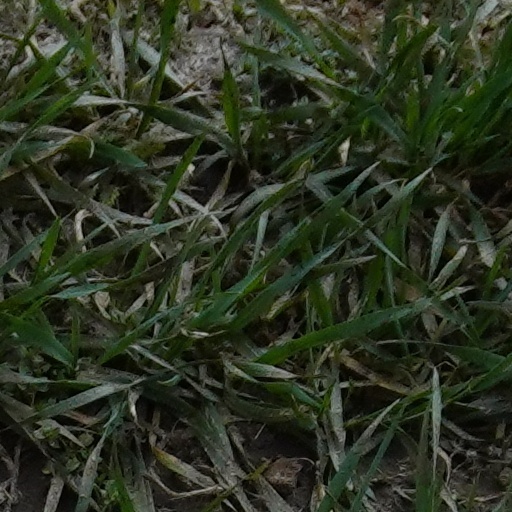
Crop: wheat